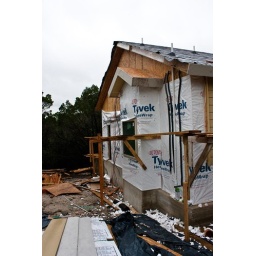
April 17. The bathroom now also has the window in and the made a little roof on top of the niche.